Günter Gaus

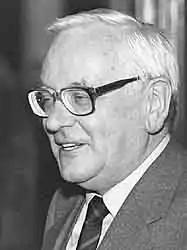

In 1973 Gaus made an abrupt switch to a form of politics, accepting a post as Secretary of state in the Chancellor's Office. The chancellor's intention was that Gaus should take on a quasi-diplomatic role in respect of the intensively political issues surrounding Intra-German relations. Everything involved in relations between West Germany and East Germany was complicated by the fact that legally – and in the eyes of conservatives on both sides of the divide, politically – there was no mutual recognition between the two "states". There could be no question of appointing an ambassador or even a conventional "chargé d'affaires" to a country that did not, under West German law, exist as a separate entity. Contemporary and subsequent sources tend to describe the posting as something along the lines "the first head of the permanent representation of the Federal Republic of Germany in the German Democratic Republic". Appropriate changes to the (West) German constitutional "Basic law", following laborious negotiations, entered into legal force for most purposes at the end of 1973. On 2 May 1974 West Germany's opened at Hannoversche Straße 28–30 in East Berlin under the direction of Günter Gaus. He retained the posting till 1981, despite the resignation from the chancellorship of Willy Brandt at around the same time as the mission was opened. Gaus' relationship with Brandt's successor as chancellor, Helmut Schmidt, was never a particularly easy one.